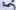
Number: 5